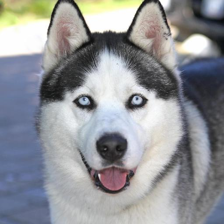
Label: animals